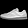
Label: Sneaker